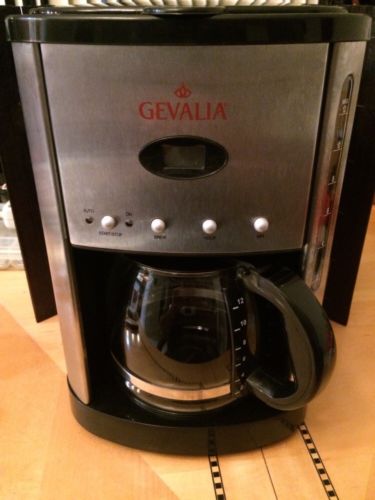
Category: coffee maker